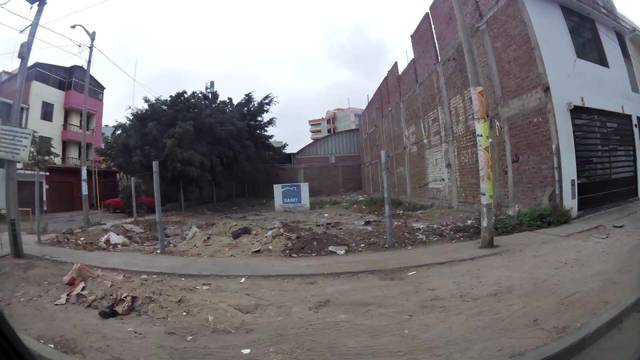
Region: Peru
Coordinates: -8.129, -79.033